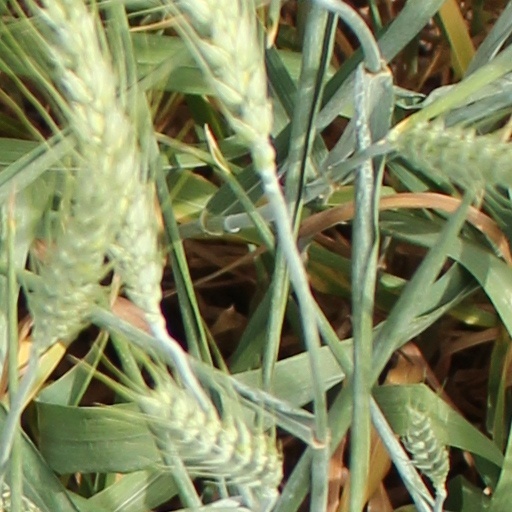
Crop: wheat